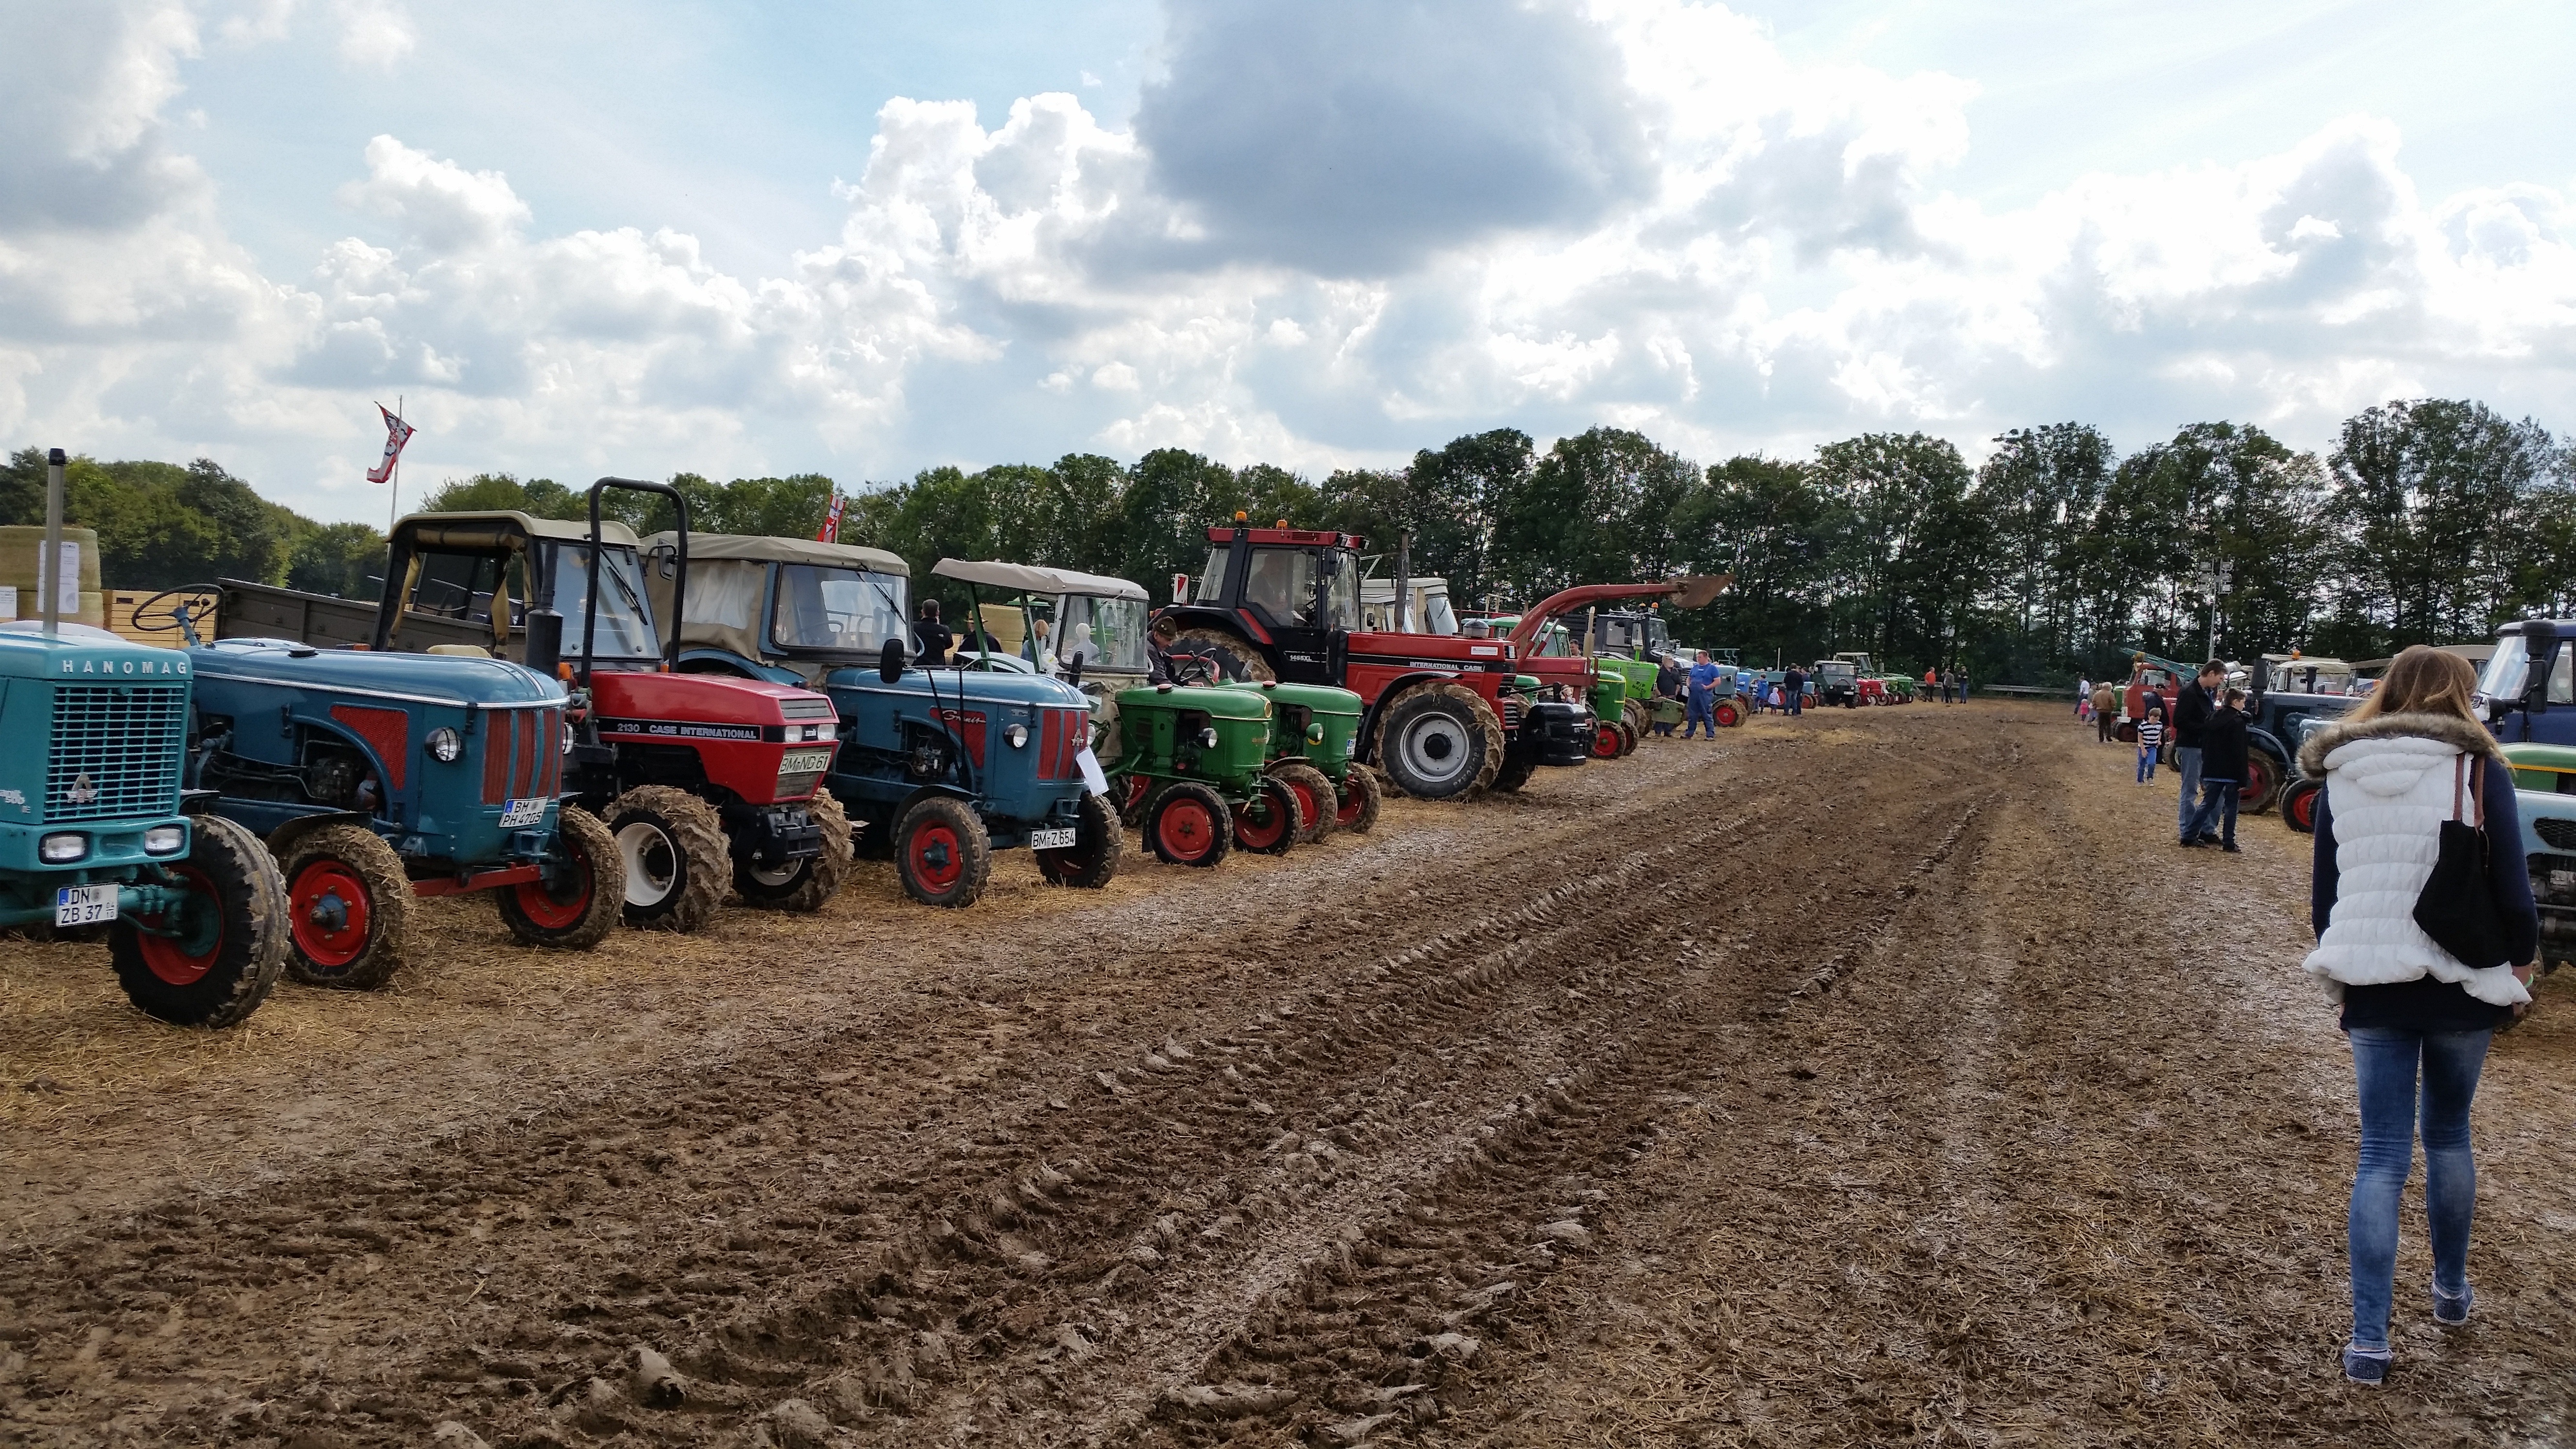
tractor, field, asphalt, vehicle, mud, soil, agriculture, racing, race track, exhibition, tractors, motorsport, vehicles, agricultural machinery, off roading, trek meet, tractor meet